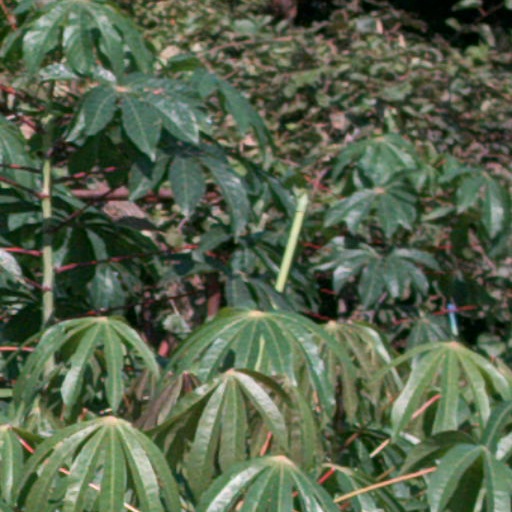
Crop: cassava